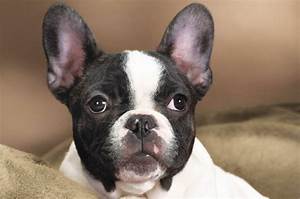
Label: dog